Lars Rasch

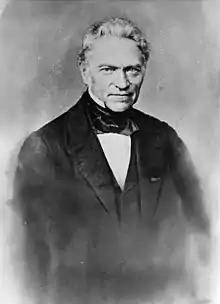
Lars Rasch (1797–1864)

Lars Rasch (24 May 1797 – 12 January 1864) was a Norwegian jurist. He served as Mayor of Oslo and was a developer of the neighborhood of Homansbyen.